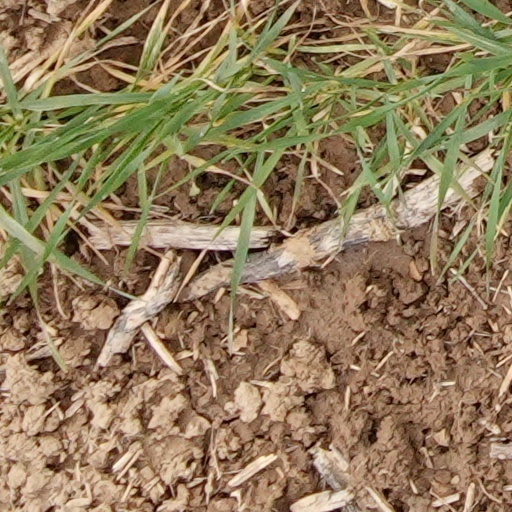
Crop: wheat